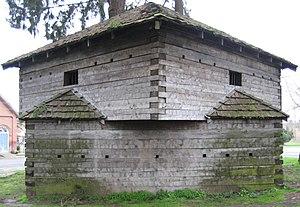
Fort Yamhill fut construit par l'US Army en 1856 dans le territoire de l'Oregon. Son rôle était d'assurer une présence de l'armée à proximité de la Grand Ronde Community. Le fort fut en service jusqu'en 1866.